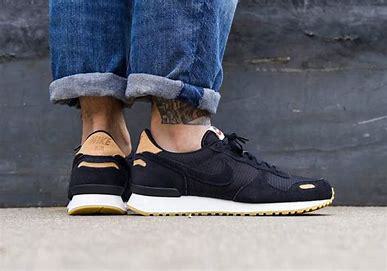
Brand: Nike
Model: Air Vortex